Emma Muscat

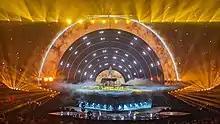
Muscat performing at the Eurovision Song Contest 2022

Muscat submitted a song to take part in the in February 2022. The song "Out of Sight" won the contest with a total of 92 points, therefore gaining the right to represent her country at the Eurovision Song Contest 2022 in Turin, Italy. She won the jury's vote as well as the public's. Emma won 12 points from all six members of the Maltese national jury, as well as 20 votes from the public who voted by televoting. On 14 March 2022, a new song was released, titled "I Am What I Am", to replace "Out of Sight" as Muscat's Eurovision entry. I Am What I Am" was performed in the second semi-final of the contest on 12 May 2022, and failed to qualify for the final, finishing in 16th place as Malta's eighth non-qualification in the contest.